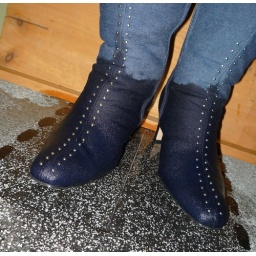
Wetting my boots in walking in puddle and streaming water along sidewalk, they are very wet and squichy